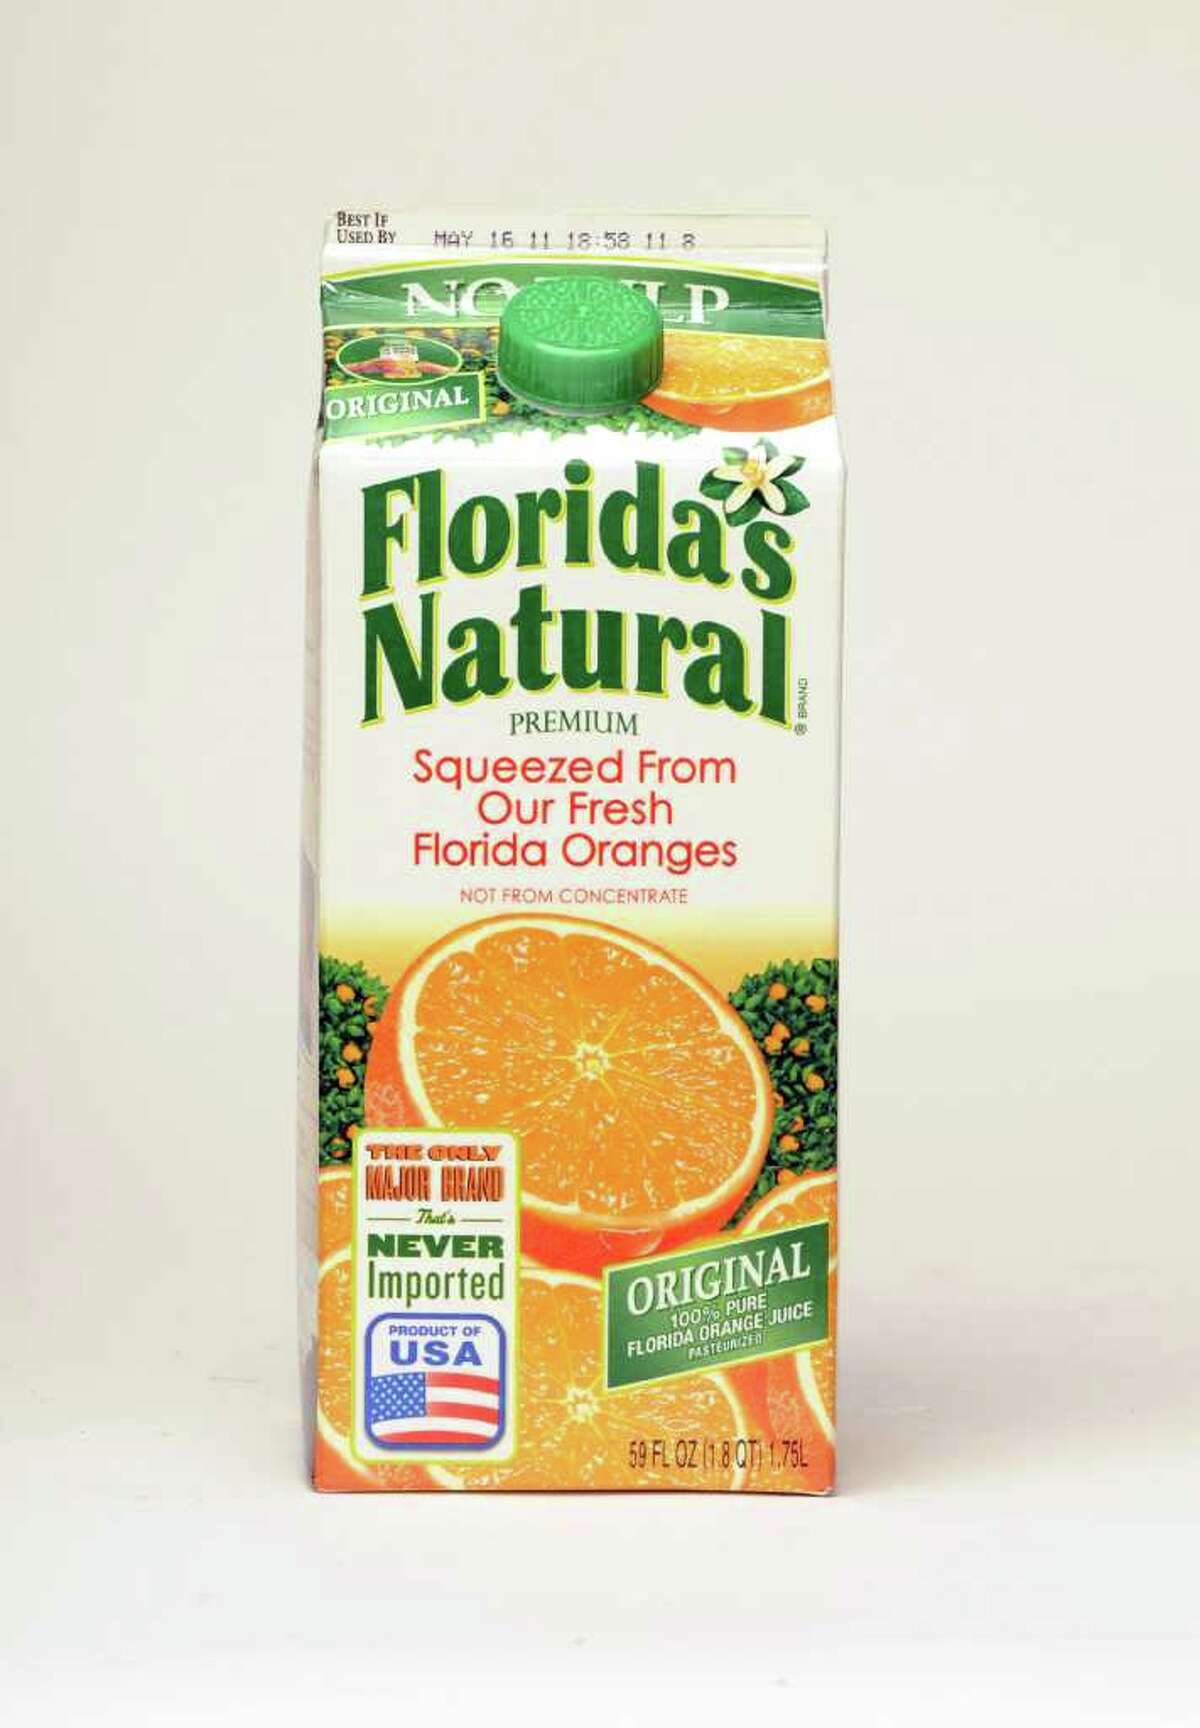
Label: cardboard